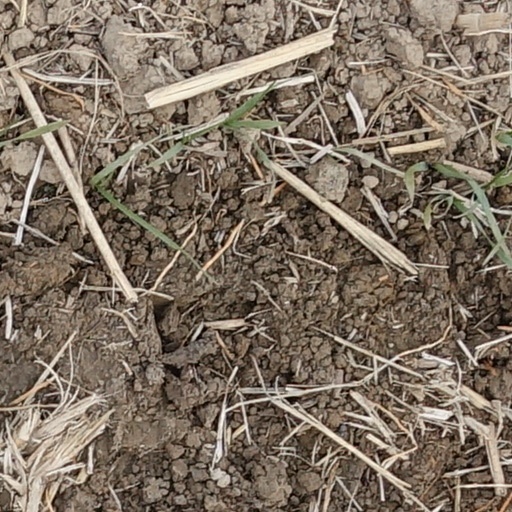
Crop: wheat